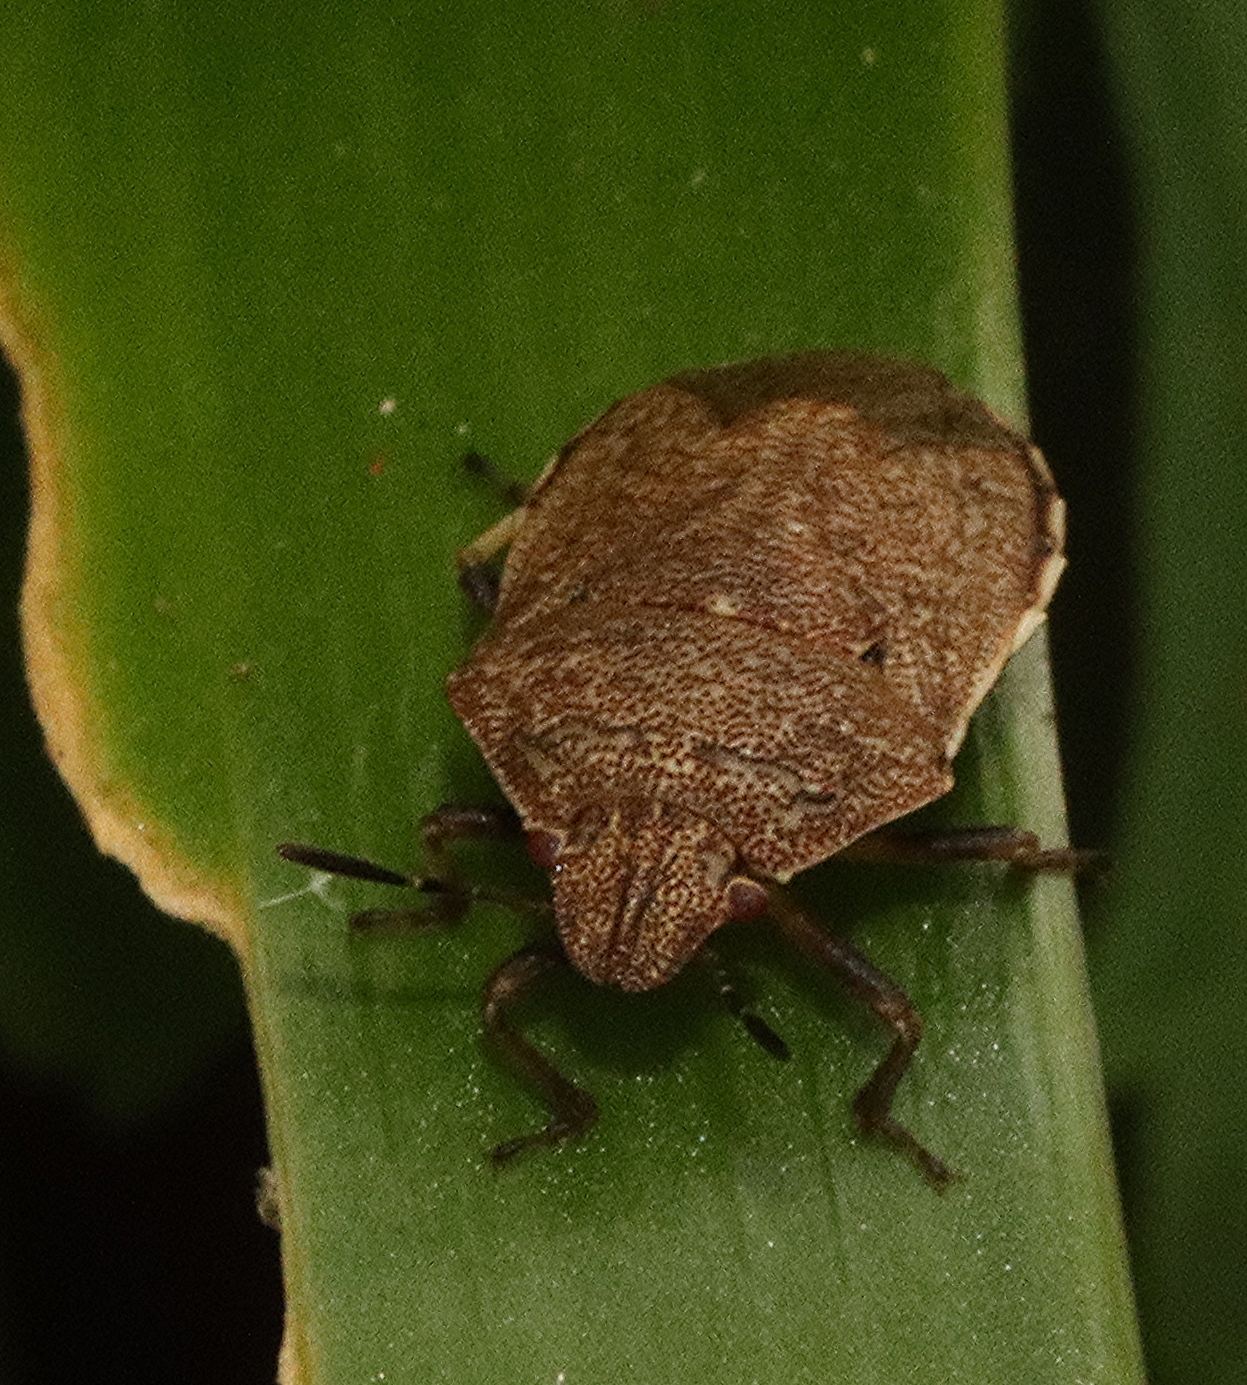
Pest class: stink_bug